Cèilidh

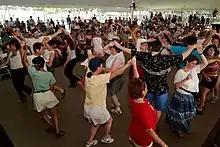
Scottish dancing at the 2003 Smithsonian Folklife Festival (Washington, DC)

Privately organised in the 2020s are extremely common in both rural and urban Scotland, where bands are hired, usually for evening entertainment for a wedding, birthday party, celebratory or fundraising event. These may be more or less formal, and very often omit all other traditional Gaelic activity beyond the actual music and dancing. Novices are usually among the participants, so a "dance caller" may teach the steps before music begins for each dance. The more versatile bands will demonstrate the dances too. Scottish primary schools frequently teach some Scottish country dancing, often around Christmas time. Bands vary in size but are commonly made up of between two and six players. The appeal of the Scottish is by no means limited to the younger generation, and dances vary in speed and complexity to accommodate most age groups and levels of ability. Most private schools in Scotland will also hold on a fairly regular basis.